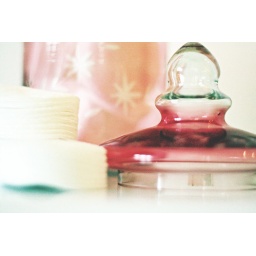
Love this pink glass jar; I keep it in my bathroom for cotton wool